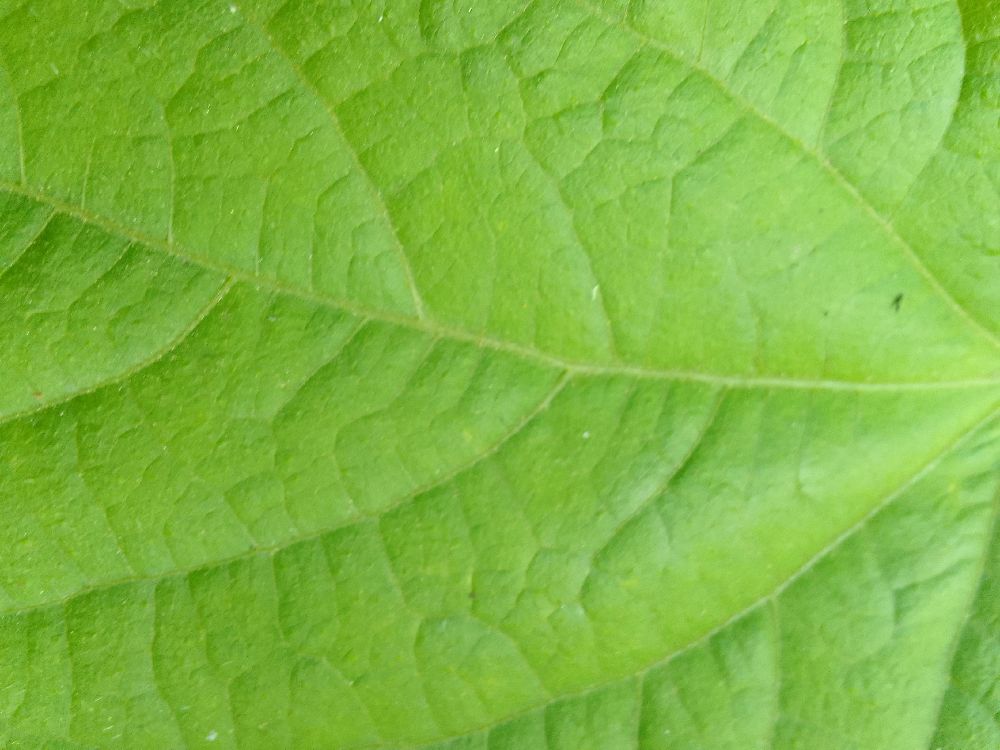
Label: healthy